Sergey Chudaev

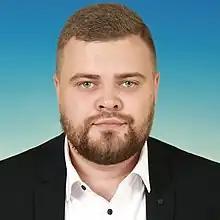

Sergey Dmitrievich Chudaev (born 12 August 1996, Kalininsk, Saratov Oblast) is a Russian political figure and a former deputy of the 8th State Duma. He graduated from the Plekhanov Russian University of Economics. Later Chudaev engaged in politics and soon became a member of the New People. In September 2021, he was elected deputy of the 8th State Duma; however, he resigned ahead of schedule on 19 October 2021, explaining this by the desire to focus on his work in Udmurtia. Politician Anton Tkachev took over his mandate.